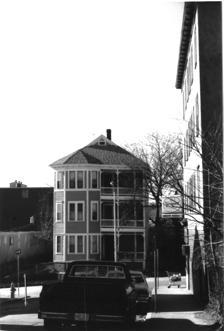
Building: Ellen M. Smith Three-Decker
Country: United States of America
Year built: 1908
United States historic place Ellen M. Smith Three-Decker U.S. National Register of Historic Places c. 1981 photo Show map of Massachusetts Show map of the United States Location 22 Kilby St., Worcester, Massachusetts Coordinates 42°15′2″N 71°48′58″W / 42.25056°N 71.81611°W / 42.25056; -71.81611 Built 1908 ( 1908 ) Architectural style Queen Anne MPS Worcester Three-Deckers TR NRHP reference No. 89002409 Added to NRHP February 9, 1990 The Ellen M. Smith Three-Decker was a historic triple decker house in Worcester, Massachusetts .  Built in 1908, it was described as one of the best preserved Queen Anne triple deckers in Worcester University Park area when it was listed on the National Register of Historic Places in 1980.  It was also one of the last to be built in the area, part of a group built to house workers in the business growing along the nearby rail corridor. It was thought to be demolished, but was actually relocated and re-modeled near-by. See also National Register of Historic Places listings in southwestern Worcester, Massachusetts National Register of Historic Places listings in Worcester County, Massachusetts References